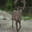
Label: deer